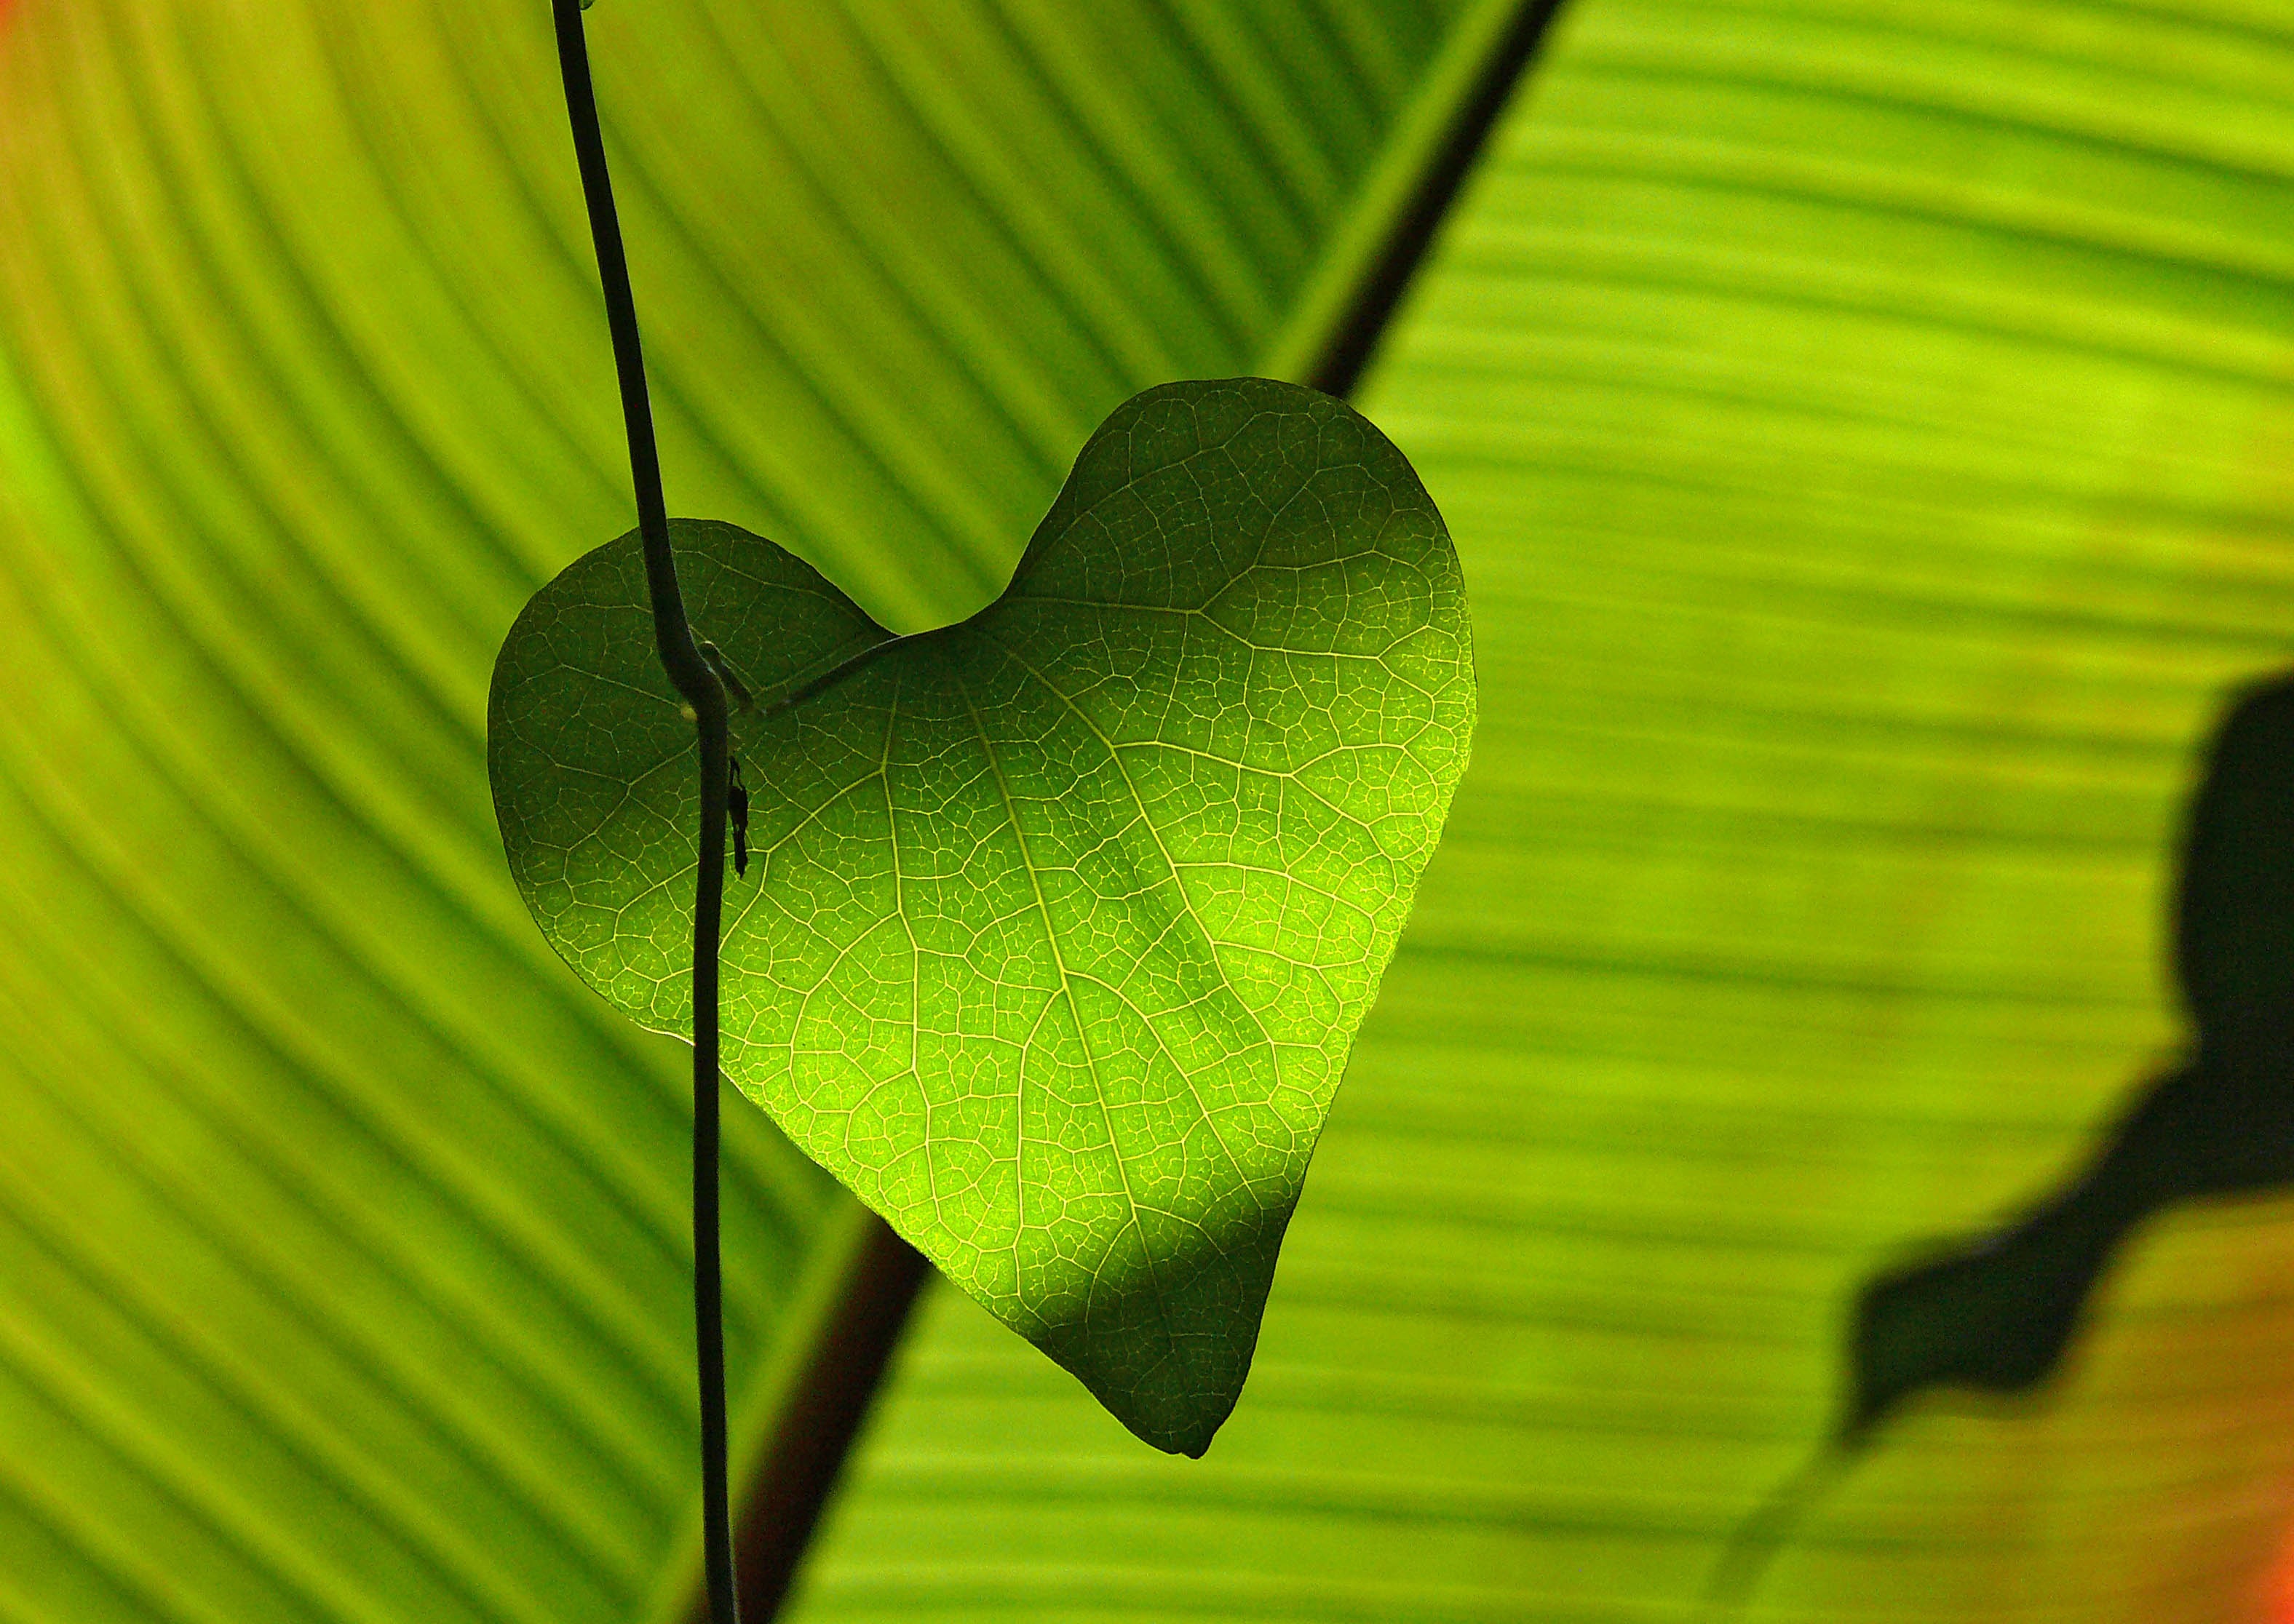
tree, nature, grass, branch, plant, sunlight, leaf, flower, petal, heart, green, botany, yellow, flora, close up, backlight, macro photography, maidenhair tree, plant stem, computer wallpaper